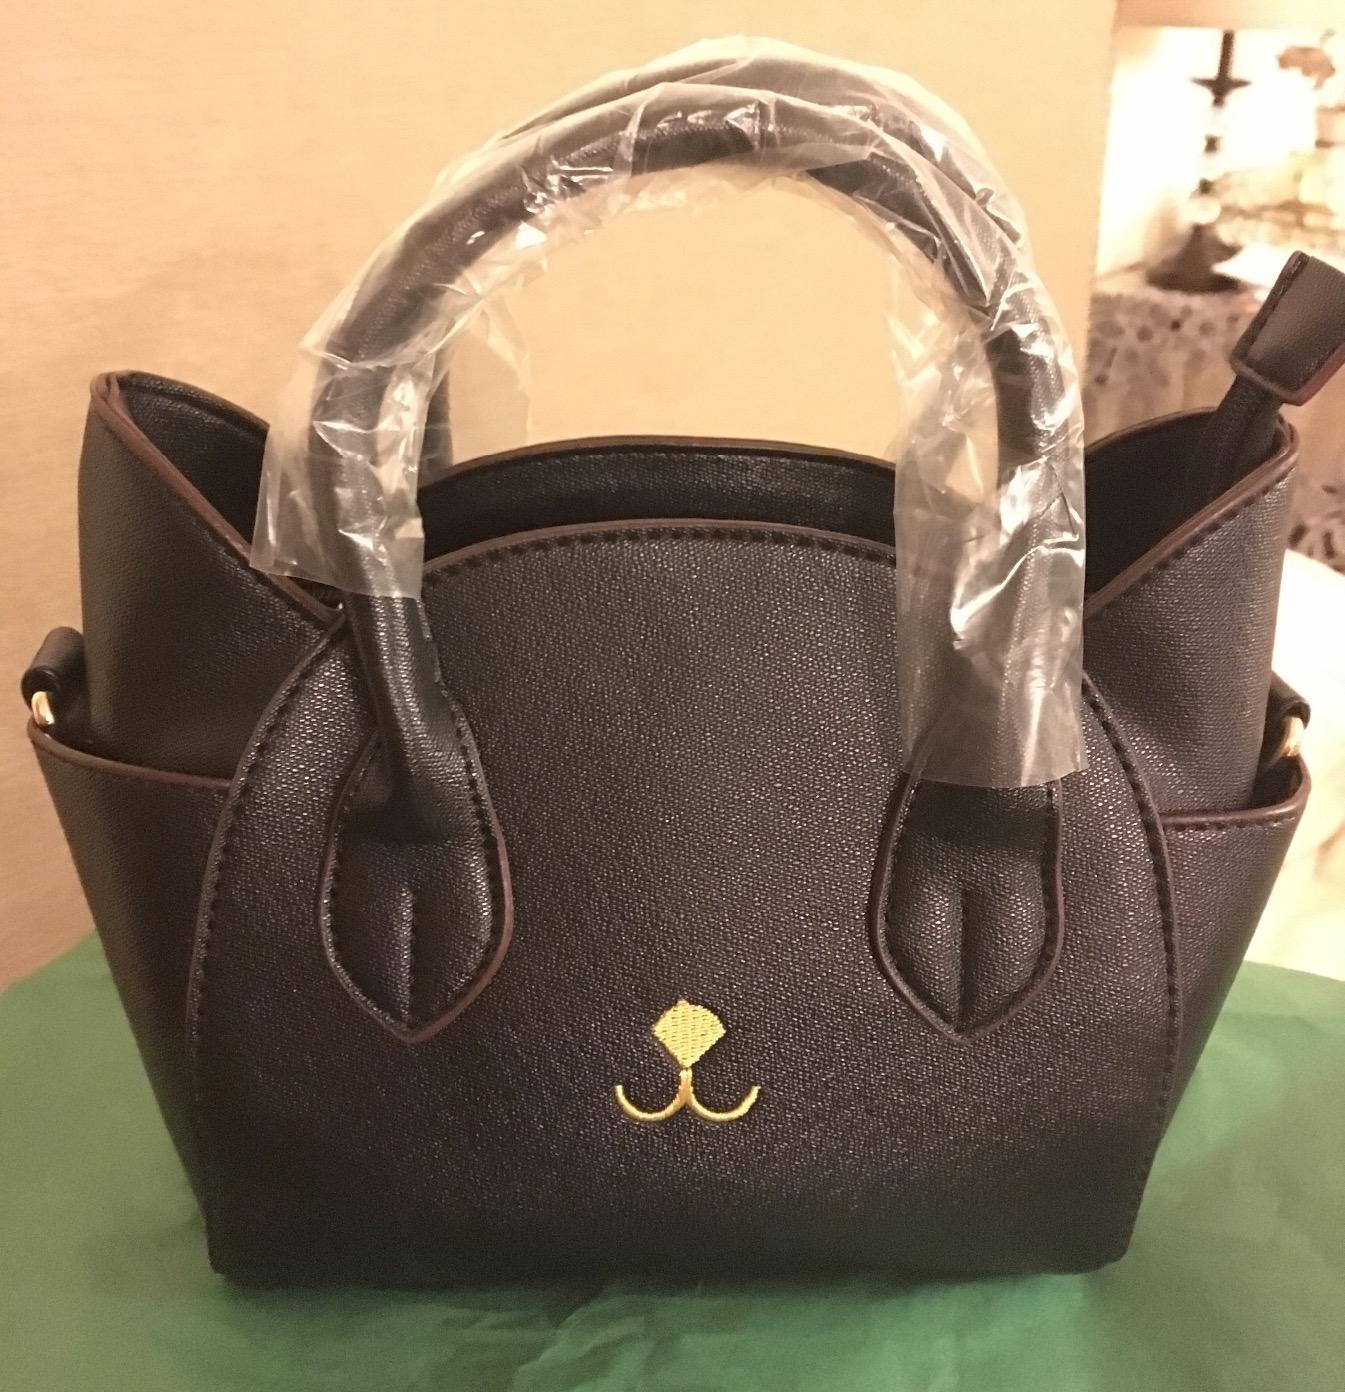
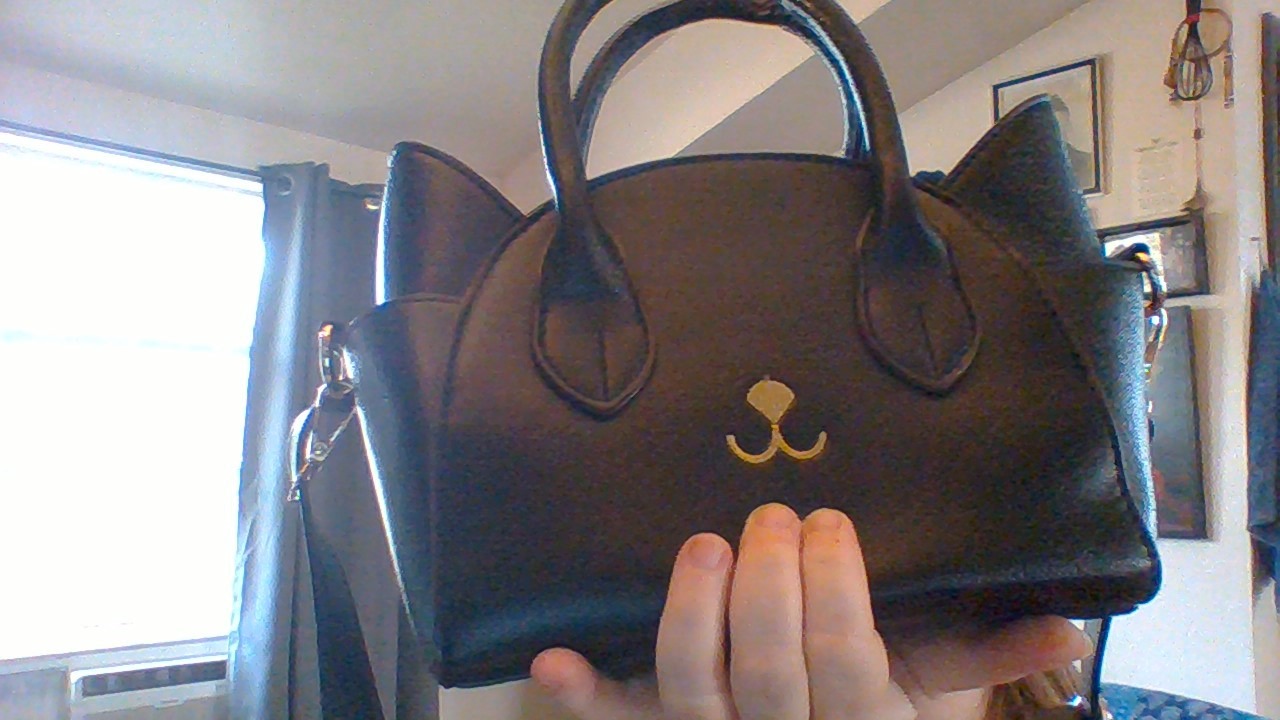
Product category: accessories_handbag
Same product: yes